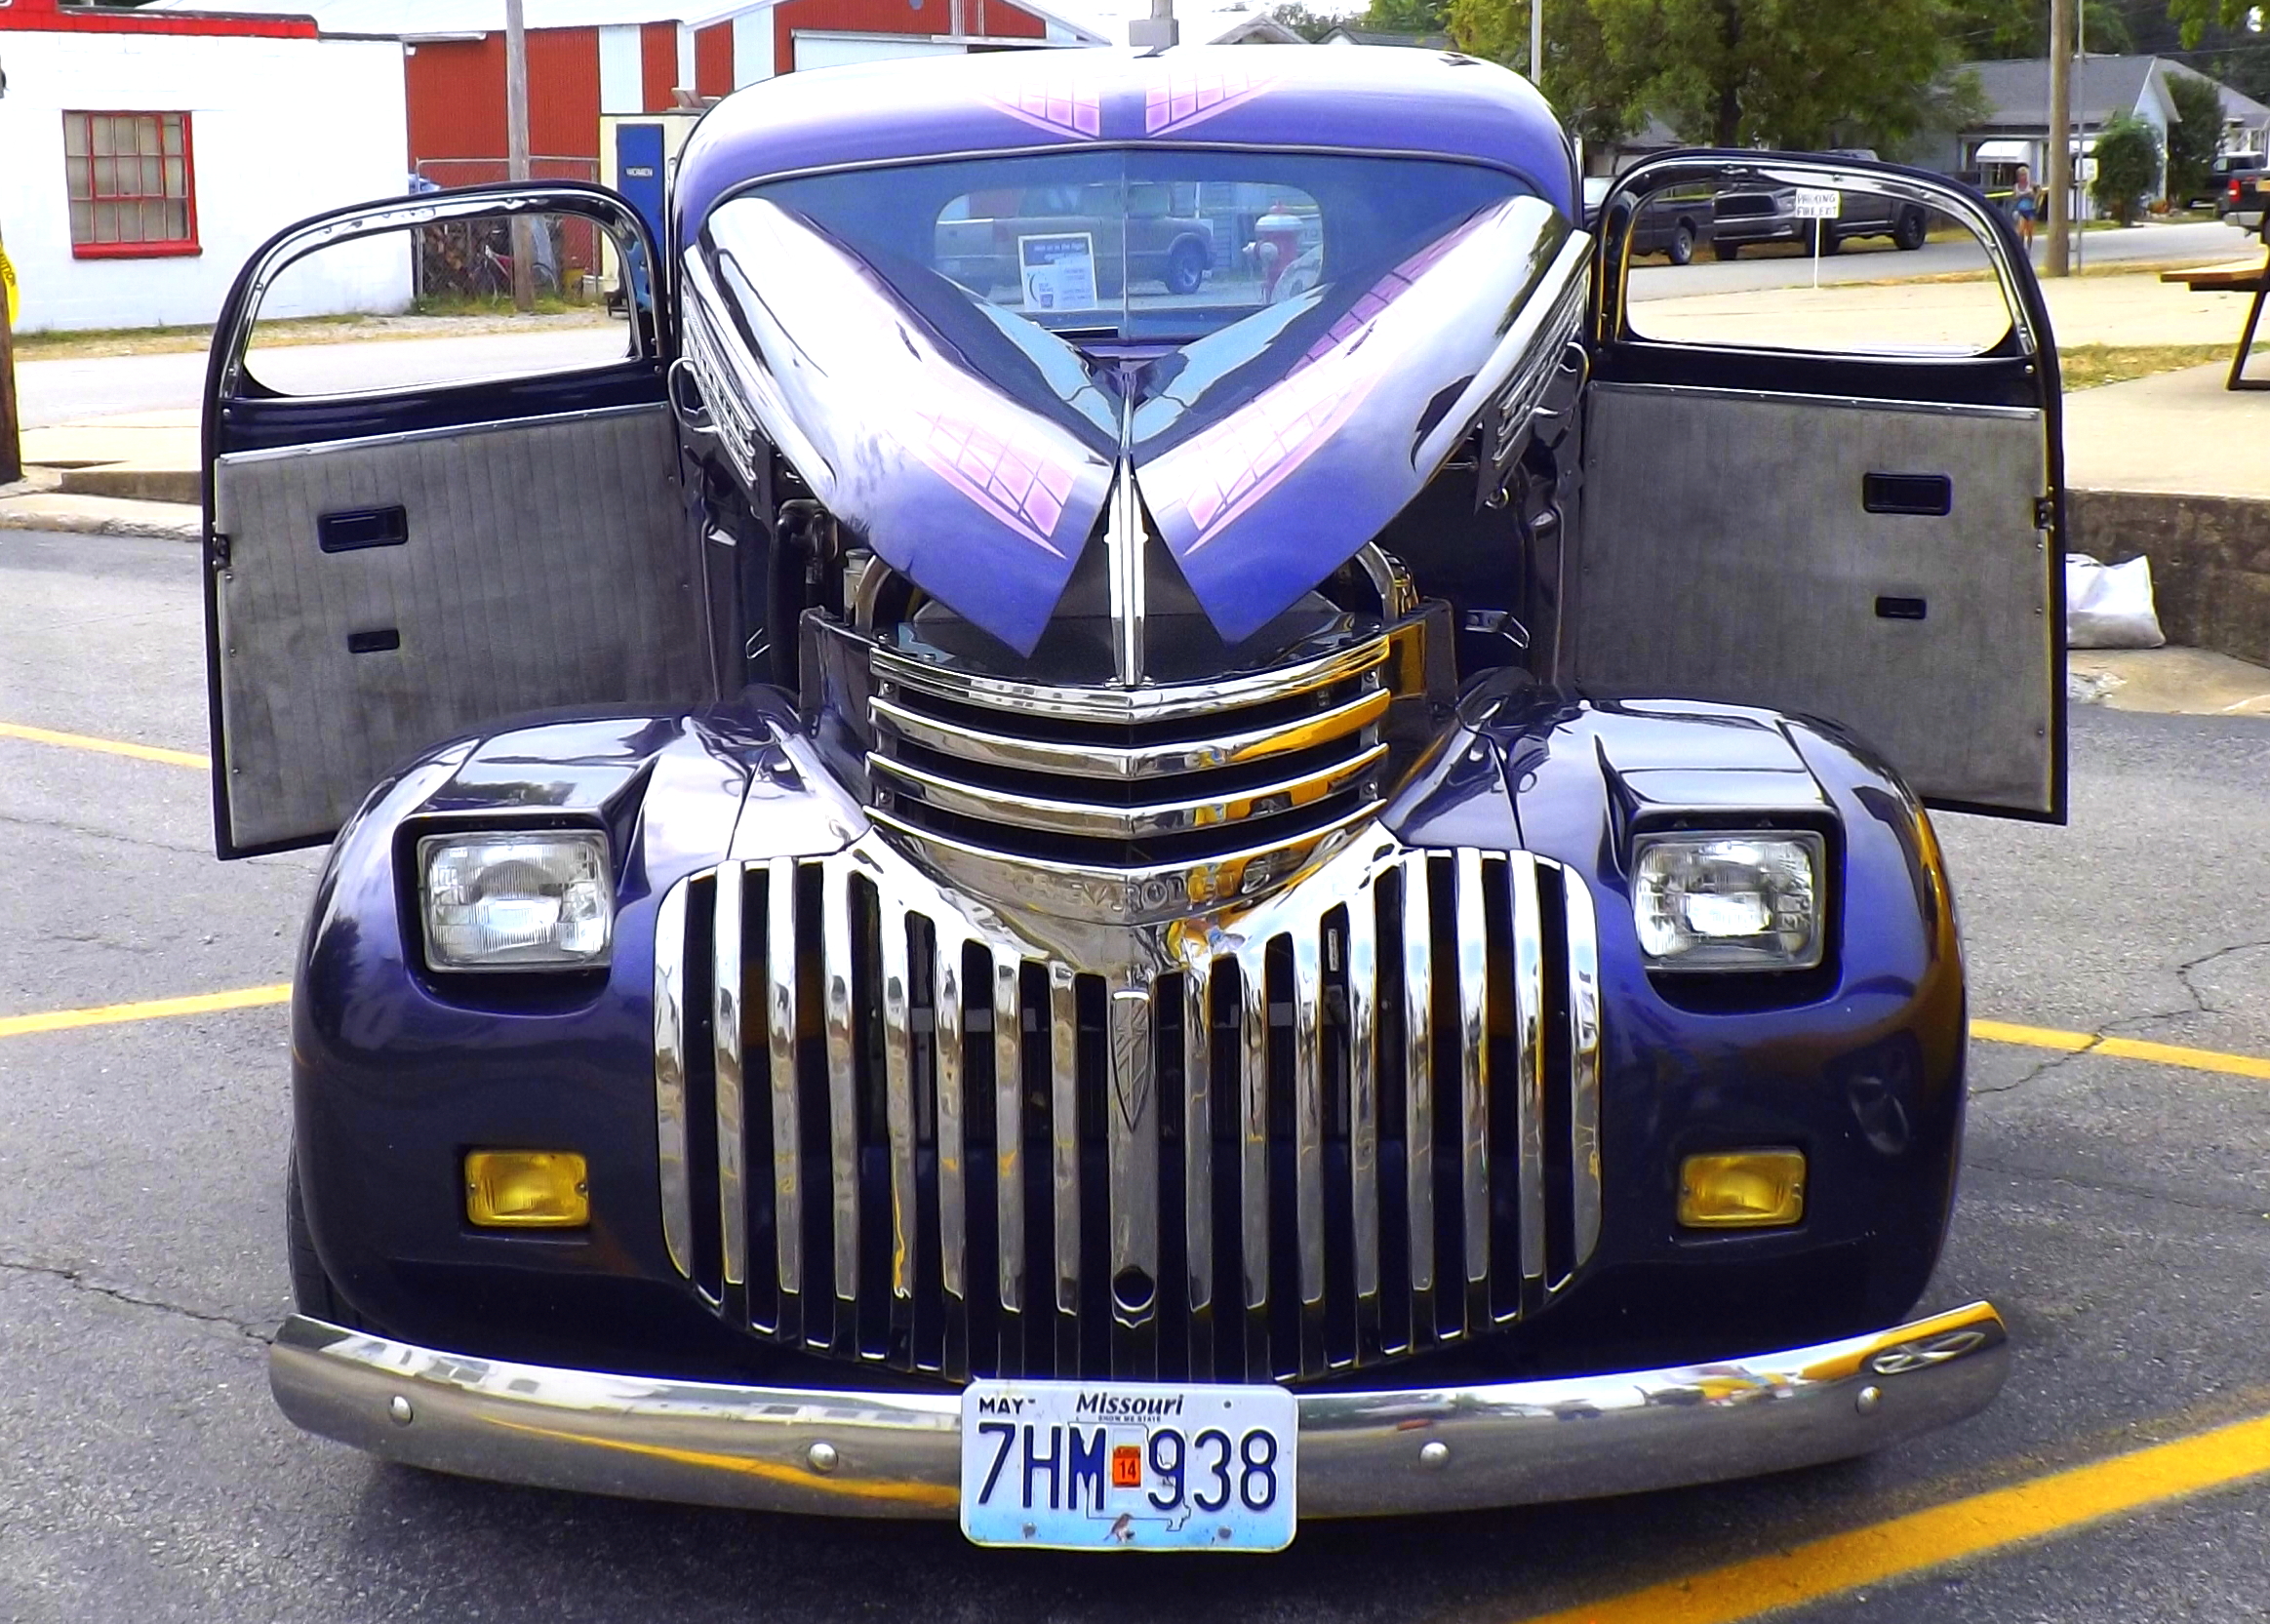
car show, car, motor vehicle, vehicle, automotive design, custom car, automotive exterior, classic, bumper, mid size car, automotive wheel system